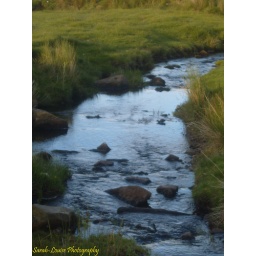
I took this again on Dartmoor and I love the rocks in the middle of the river and the dark blue of the water.